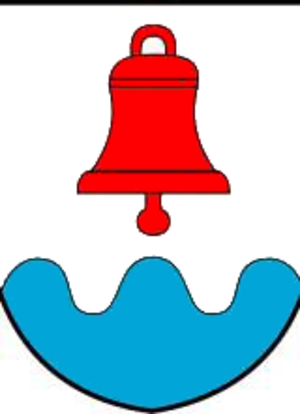
Míchov est une commune du district de Blansko, dans la région de Moravie-du-Sud, en République tchèque. Sa population s'élevait à 164 habitants en 2017.